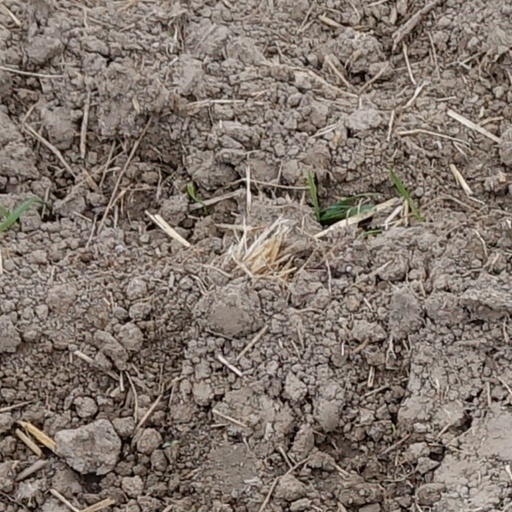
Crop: wheat